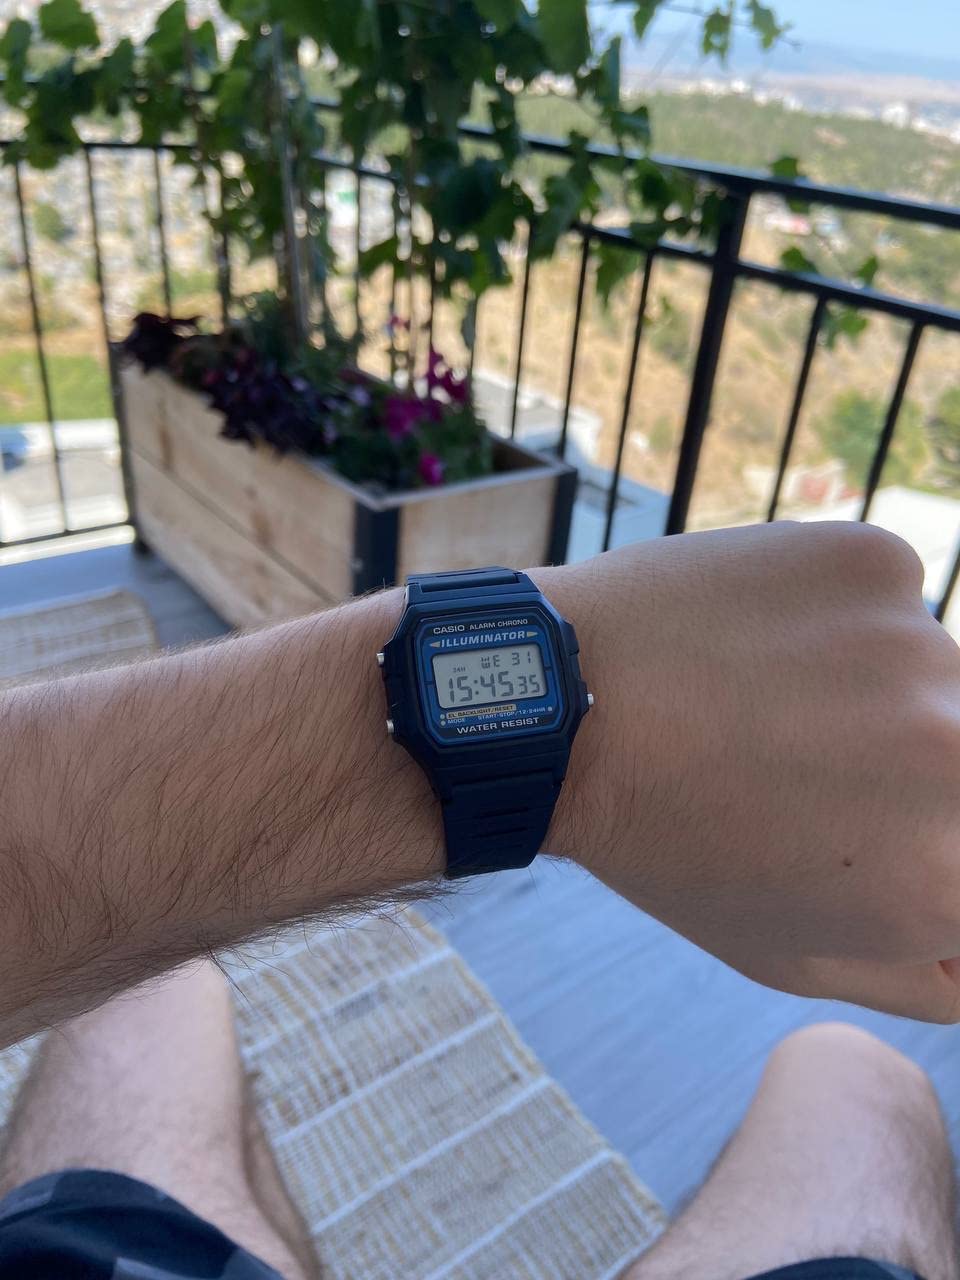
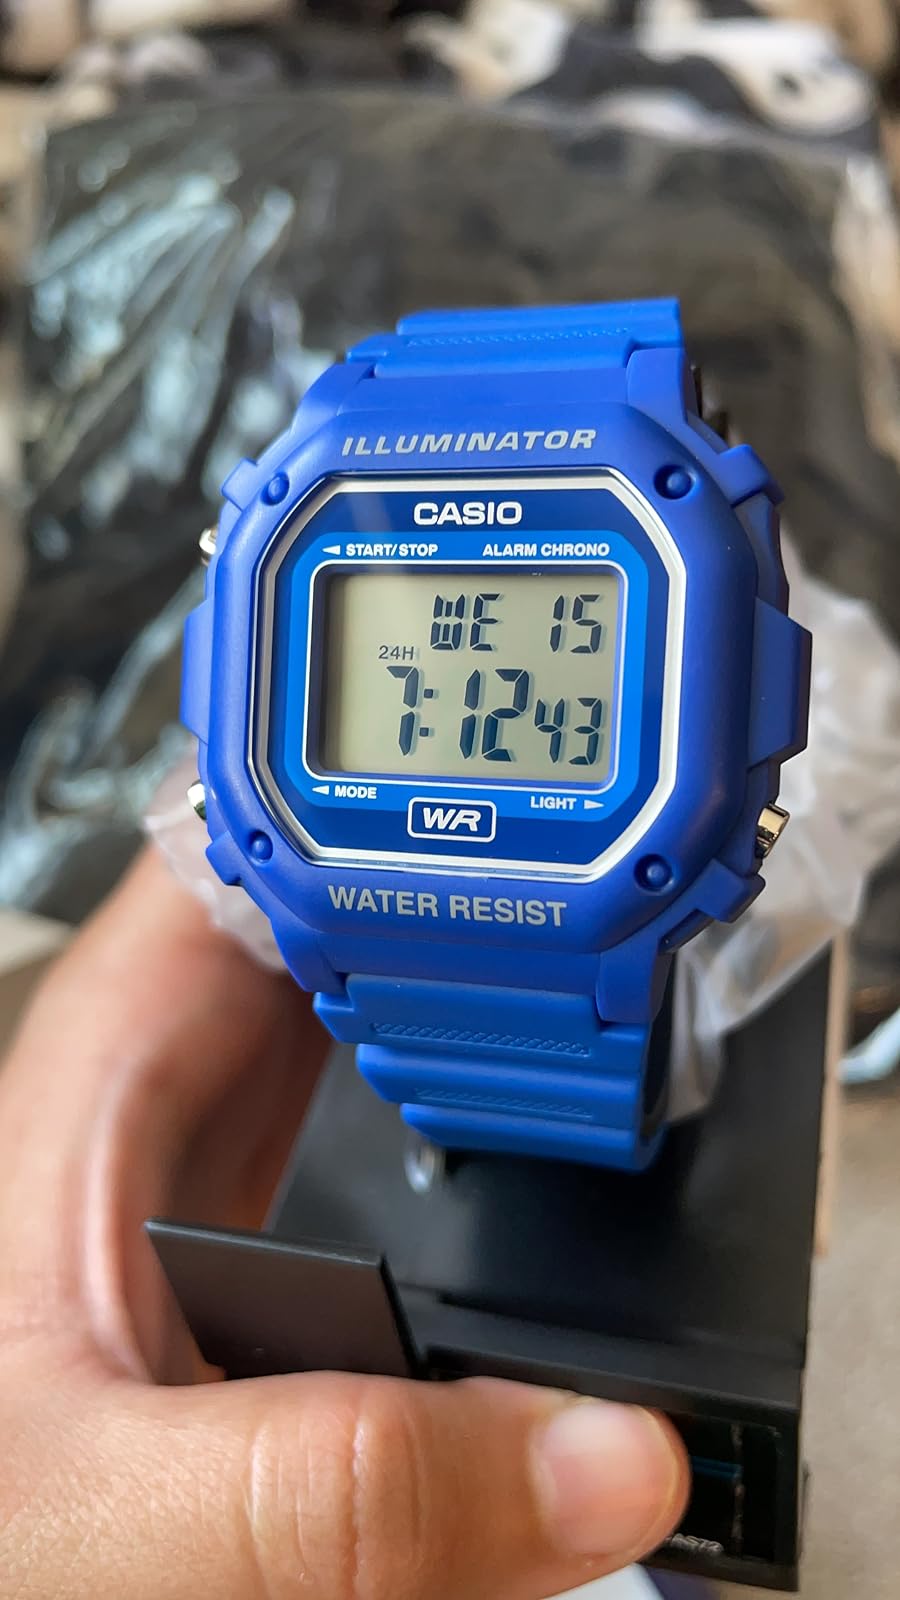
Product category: accessories_watch
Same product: no